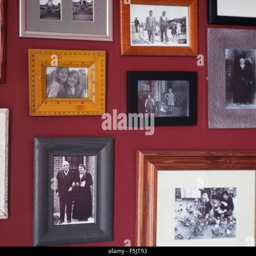
close - up of a collection of vintage black and white photographs